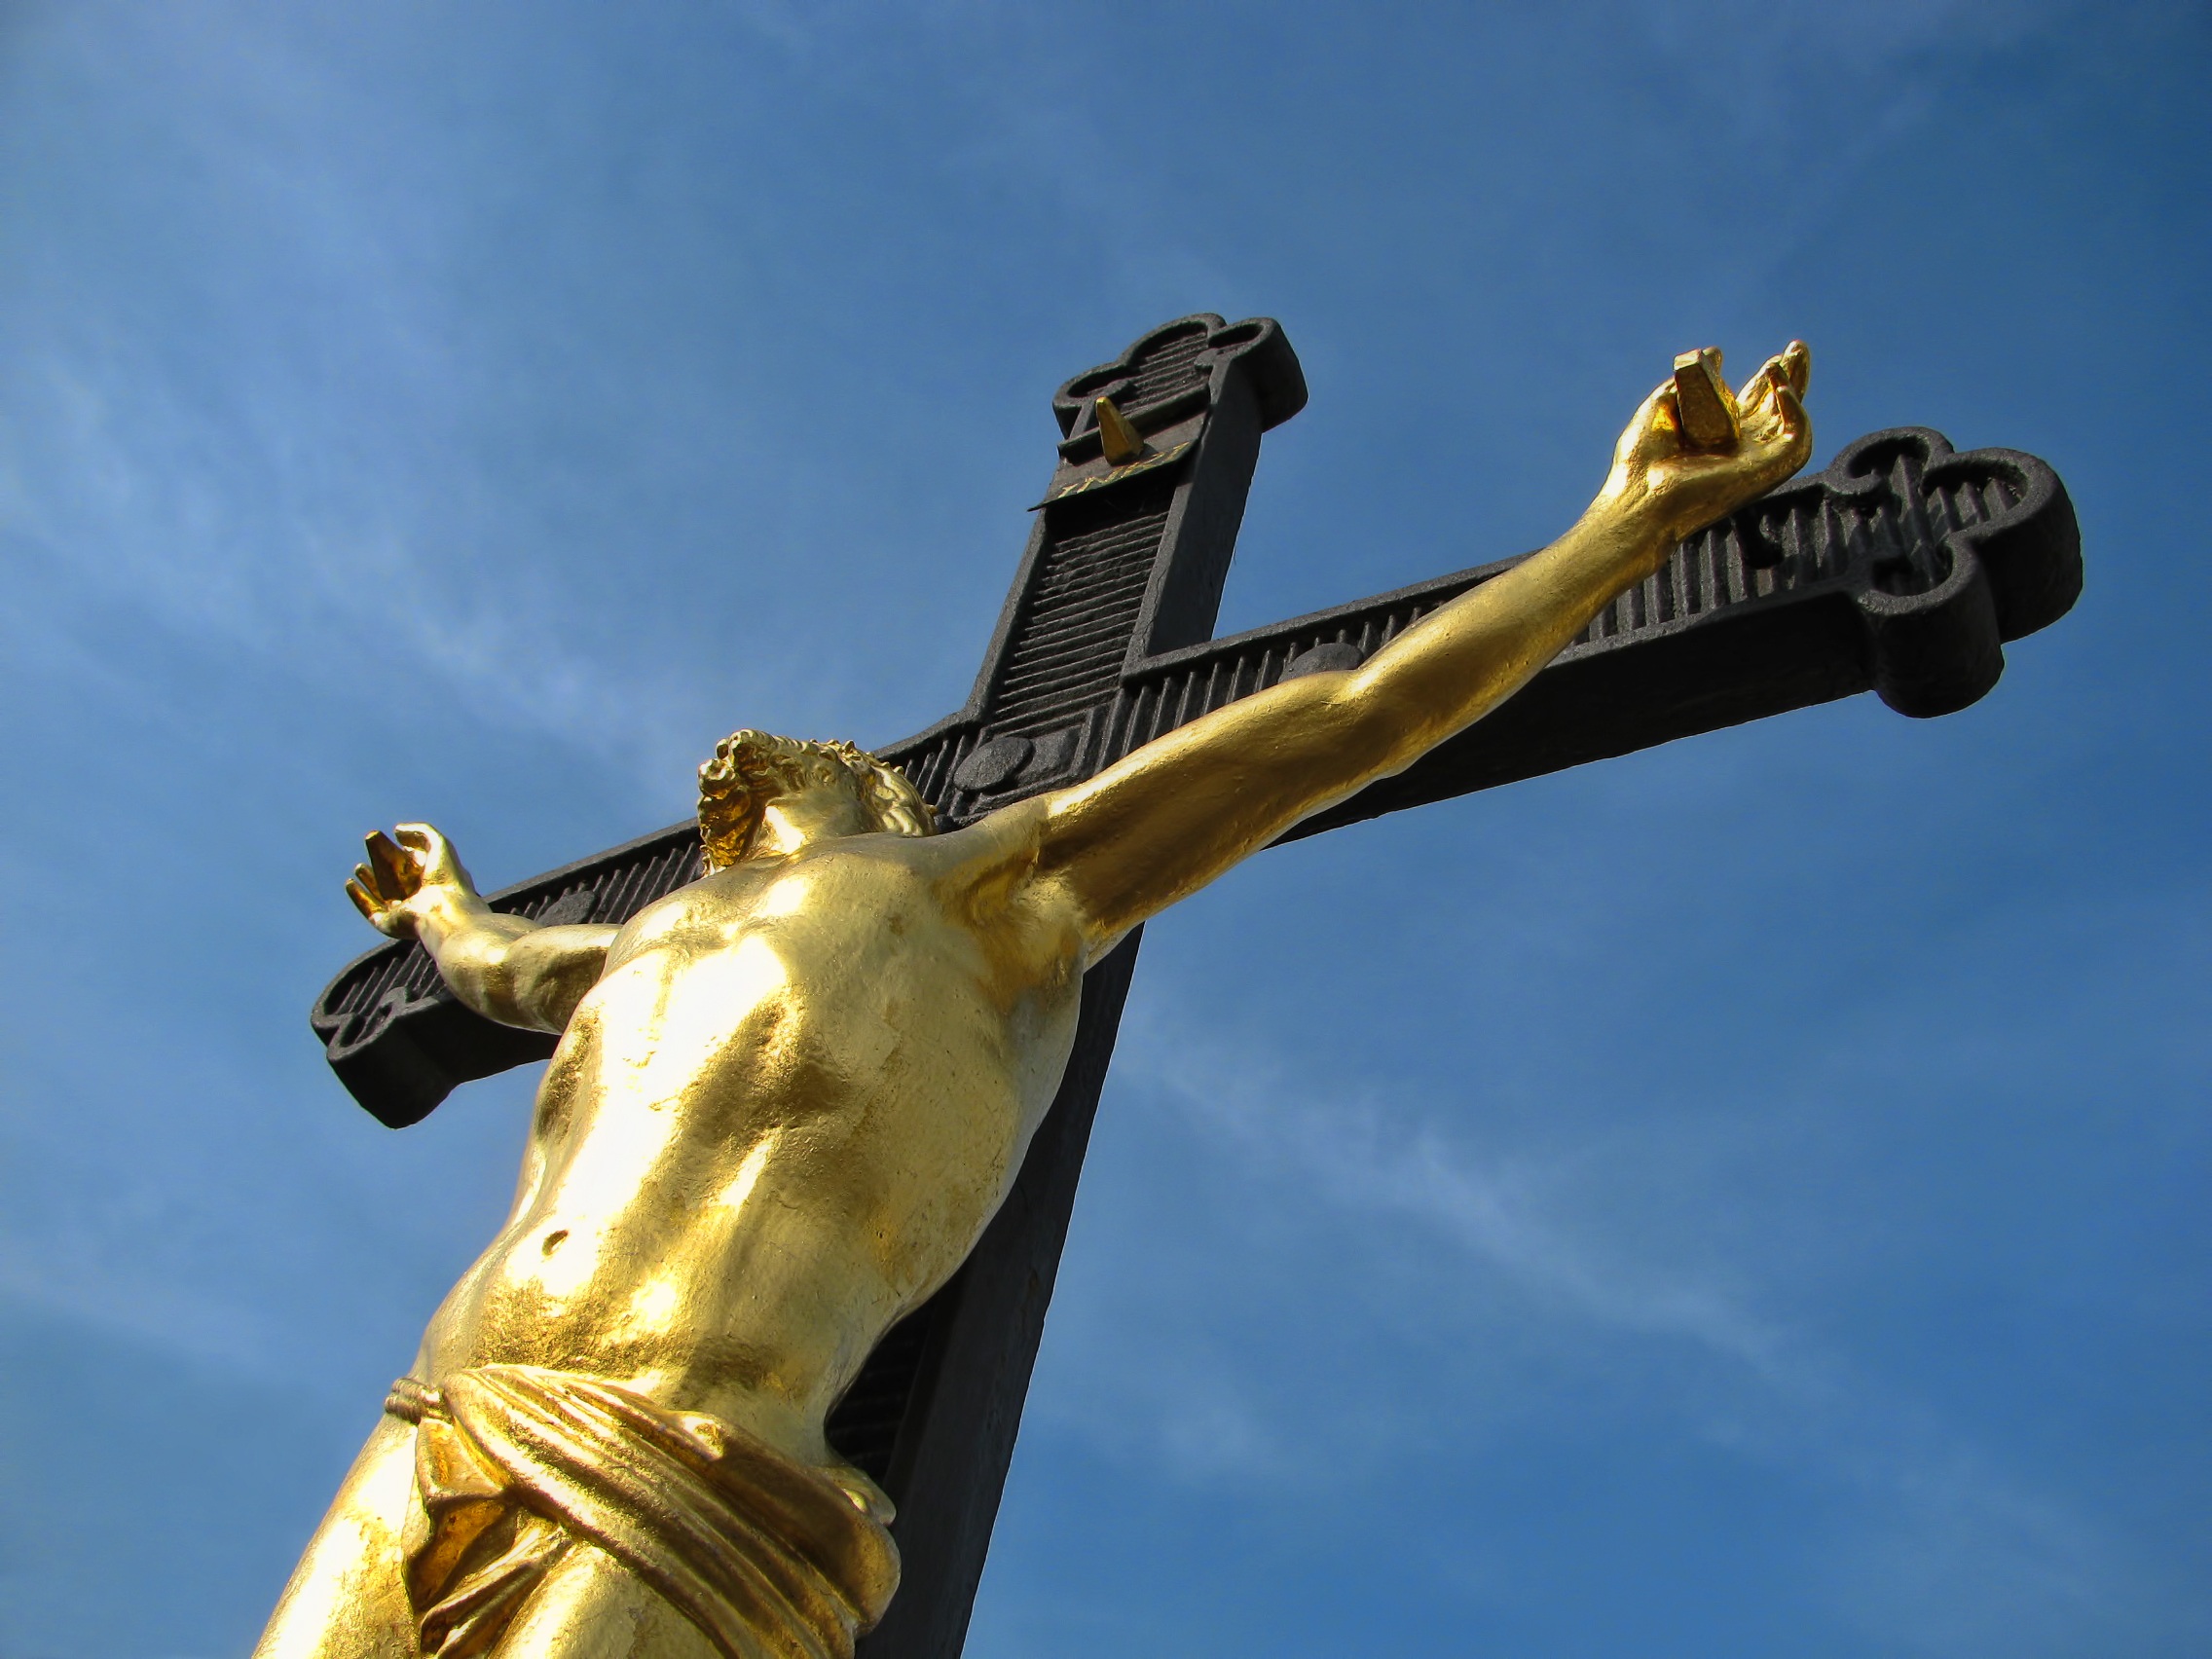
sky, monument, statue, heaven, symbol, peace, religion, church, cross, christian, death, bible, sculpture, religious, catholic, christ, meditation, faith, hope, jesus, prayer, christianity, holy, sacred, crucifixion, saviour, spirit, divine, god, crucifix, believe, resurrection, spirituality, catholicism, belief, inri, sacrifice, christian symbol